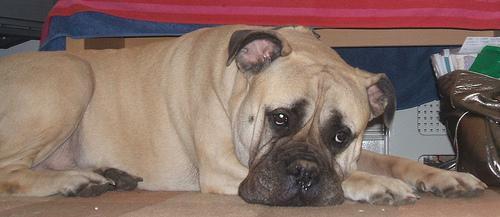
bull_mastiff